Raymond H. A. Carter

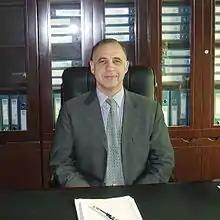

Raymond H. A. Carter (born 17 April 1955, Rochefort-sur-Mer, France) was a Gendarmerie Nationale senior officer who served for thirty-five years. He is an expert consultant in the field of international security. Carter is also an accomplished exponent of the martial arts.